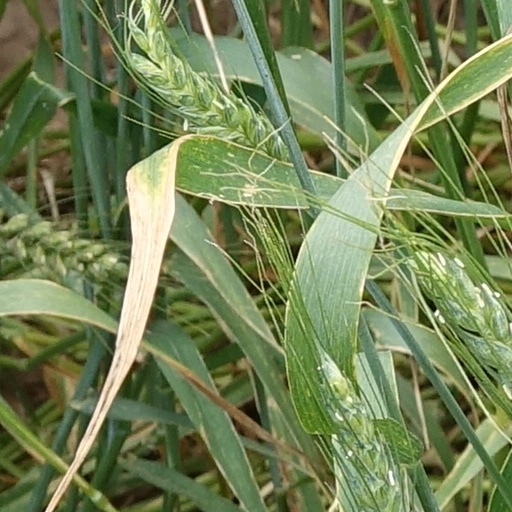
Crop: wheat